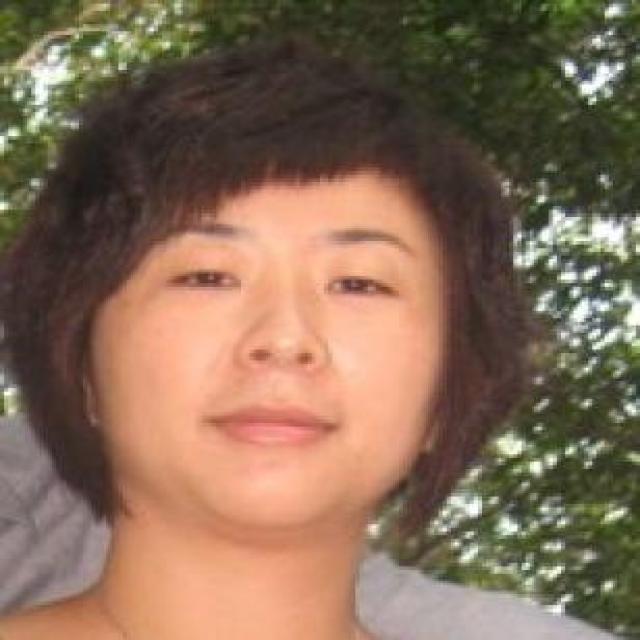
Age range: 21-44